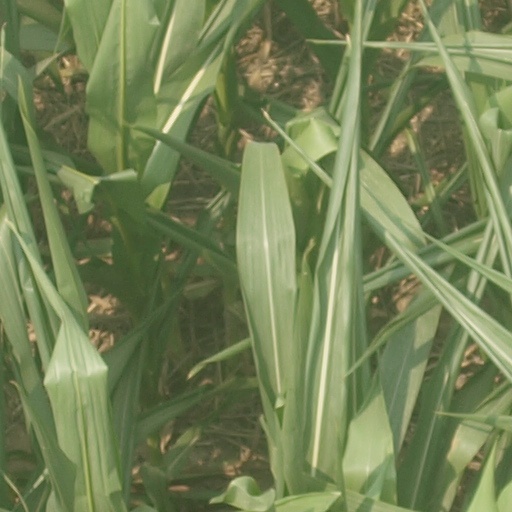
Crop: maize; corn